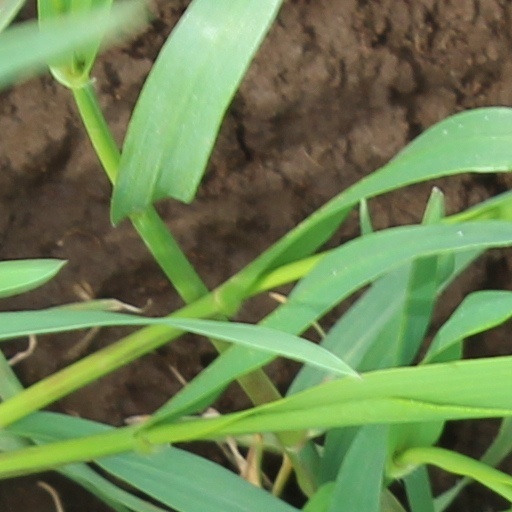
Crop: wheat